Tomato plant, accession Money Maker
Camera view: vertical (180 deg); turntable rotation: 240 degrees
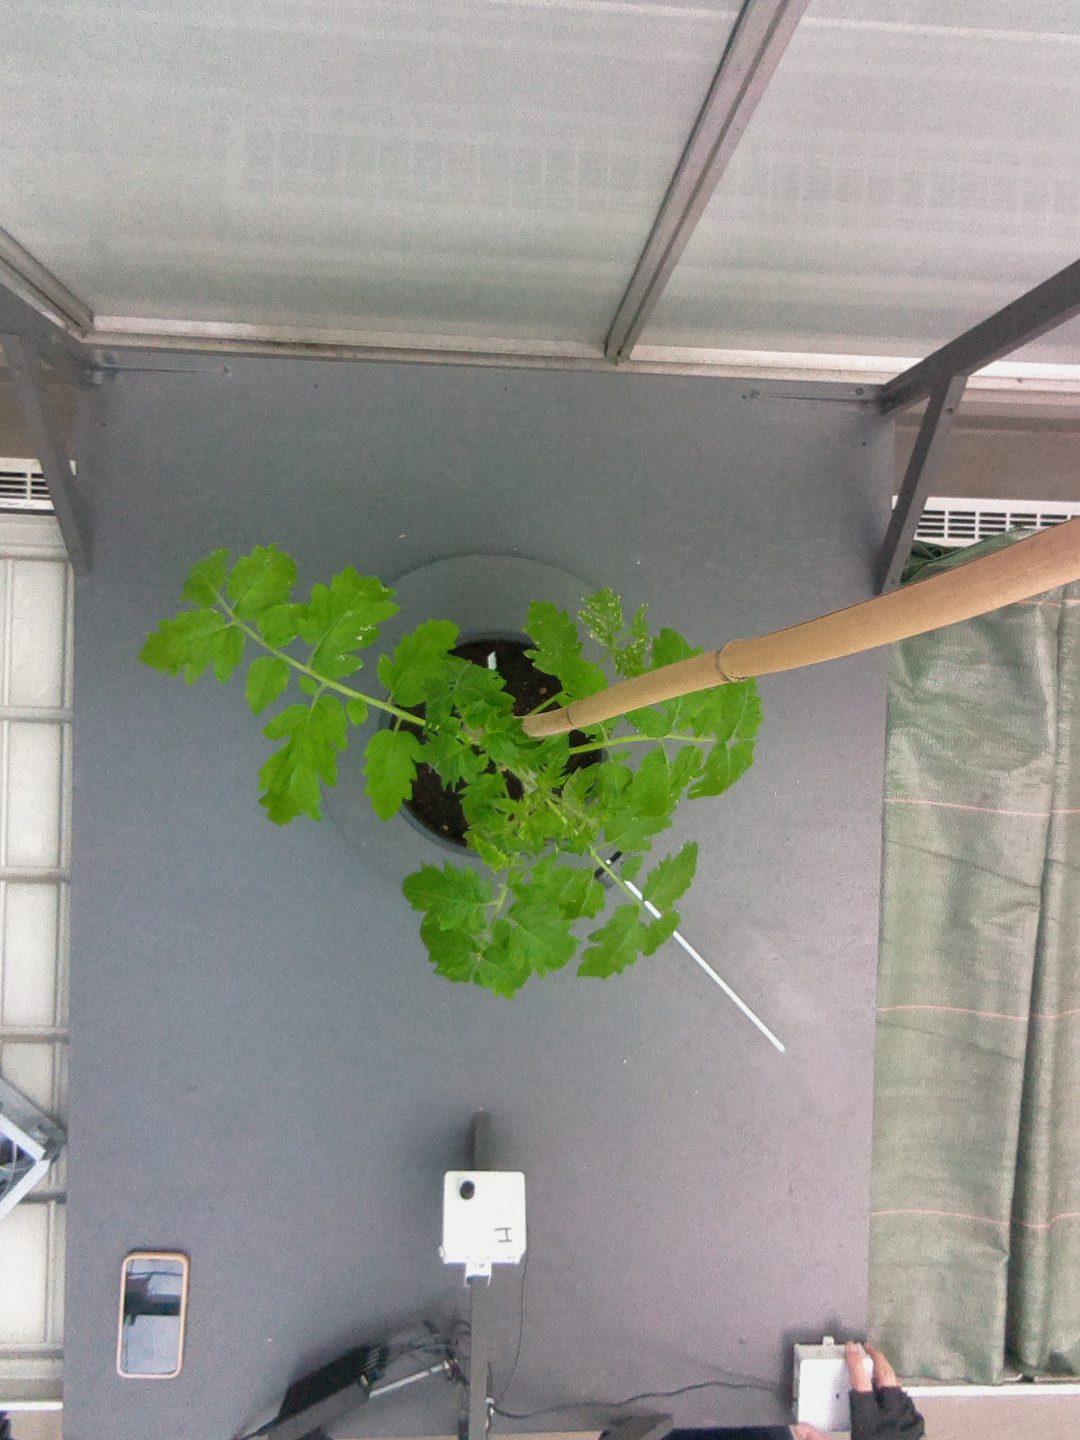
BBCH growth stage 13: 6 of true leaves visible